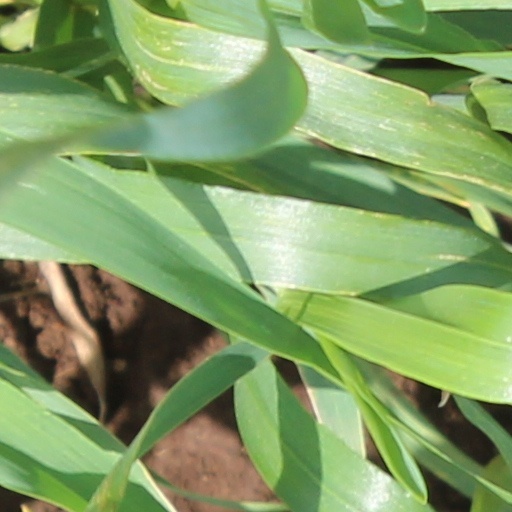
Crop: wheat